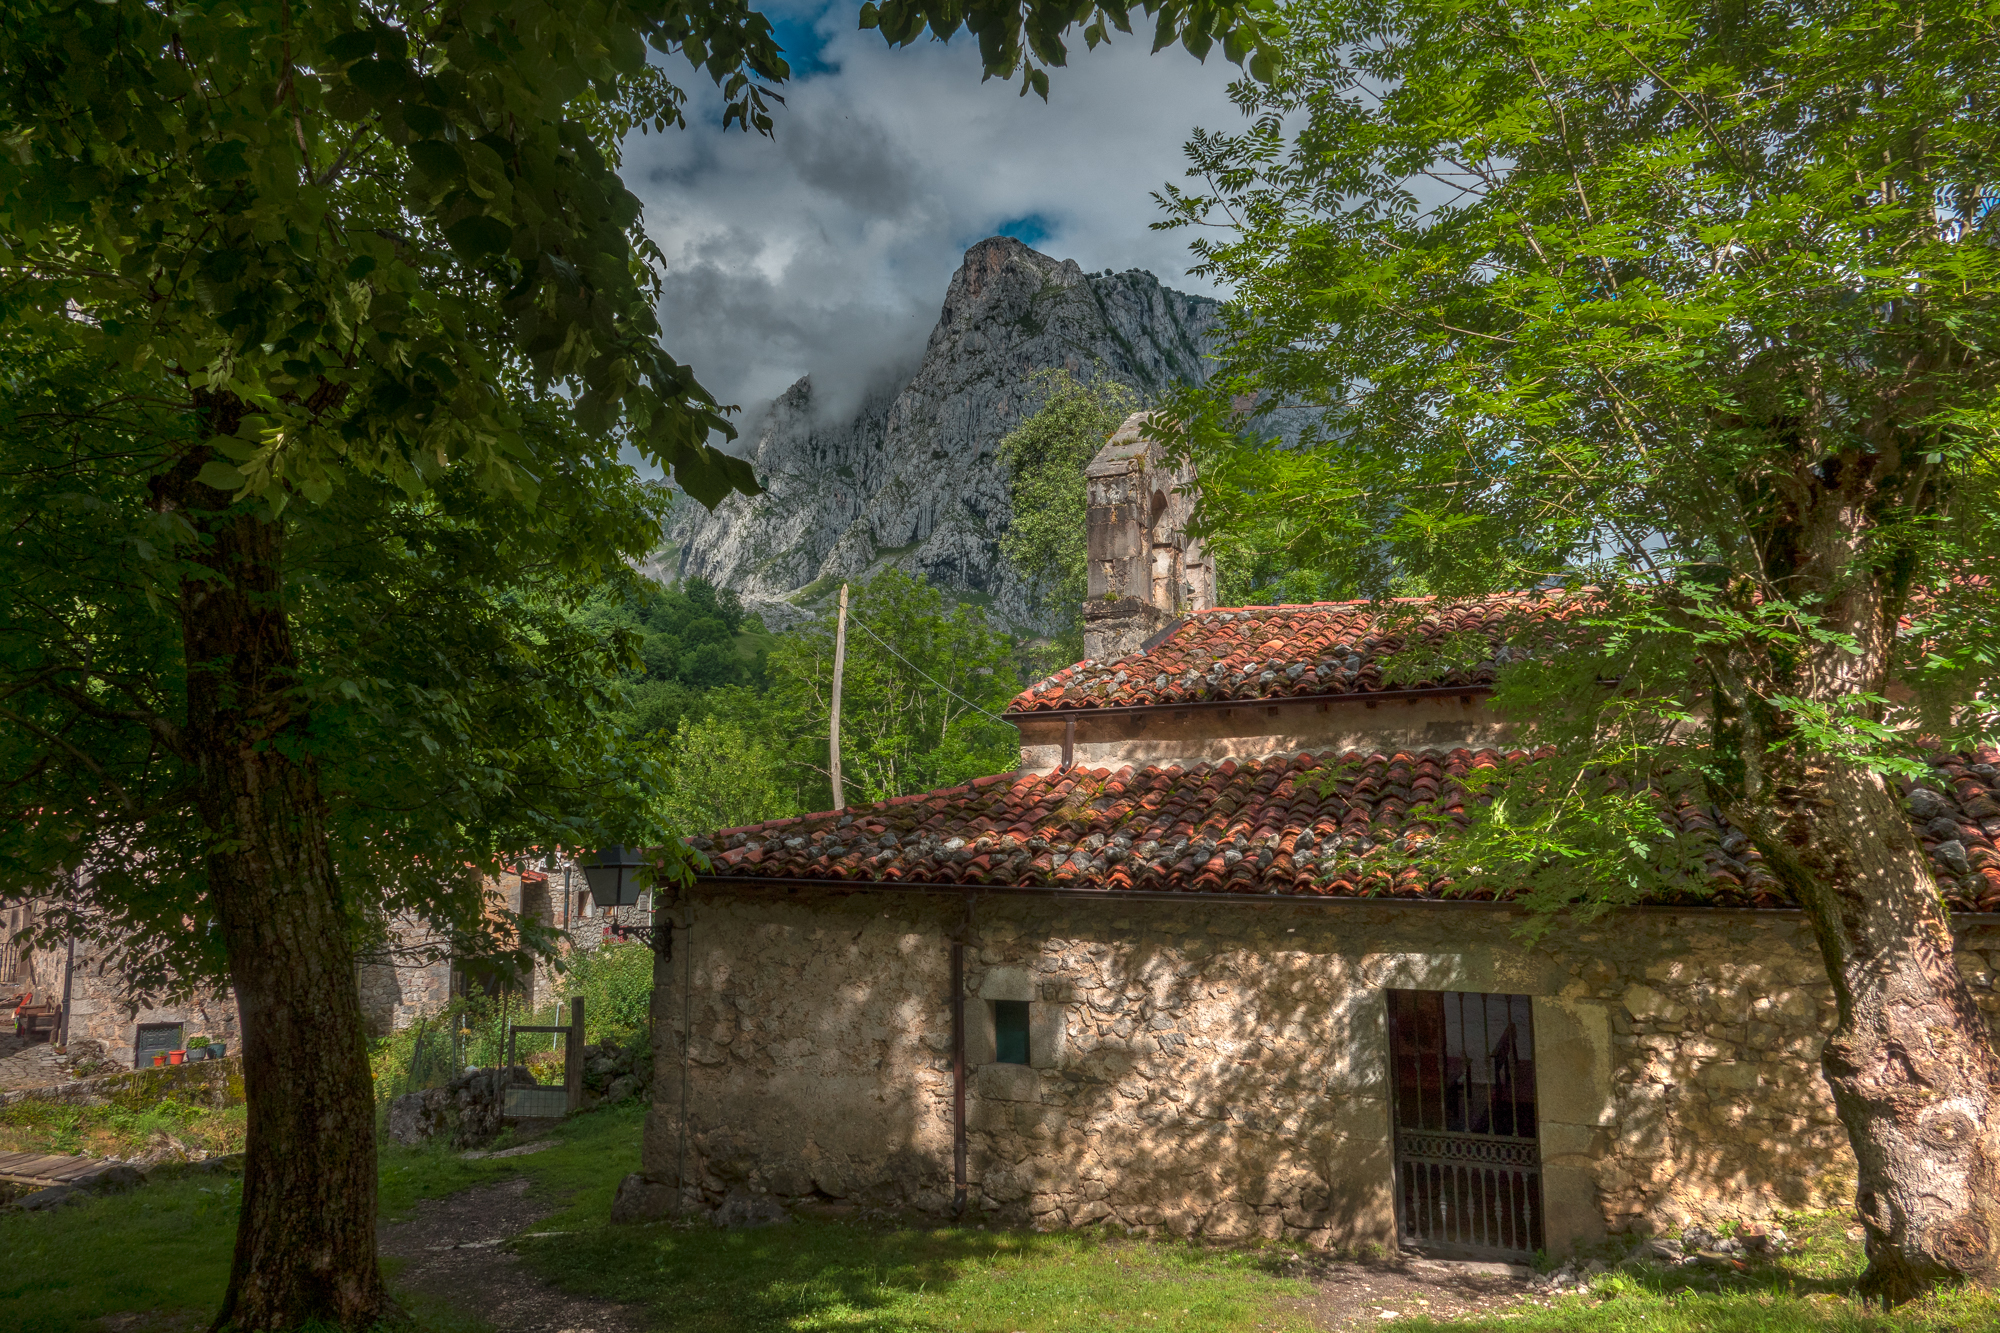
landscape, tree, house, building, hut, village, jungle, cottage, hdr, spain, ruins, paisajes, picosdeeuropa, estate, es, espana, ggl1, gaby1, xovesphoto, sonydscrx10iii, sonyrx10iii, rx10iii, rx10m3, principadodeasturias, caminodebulnes, bulnes, asturias, rural area